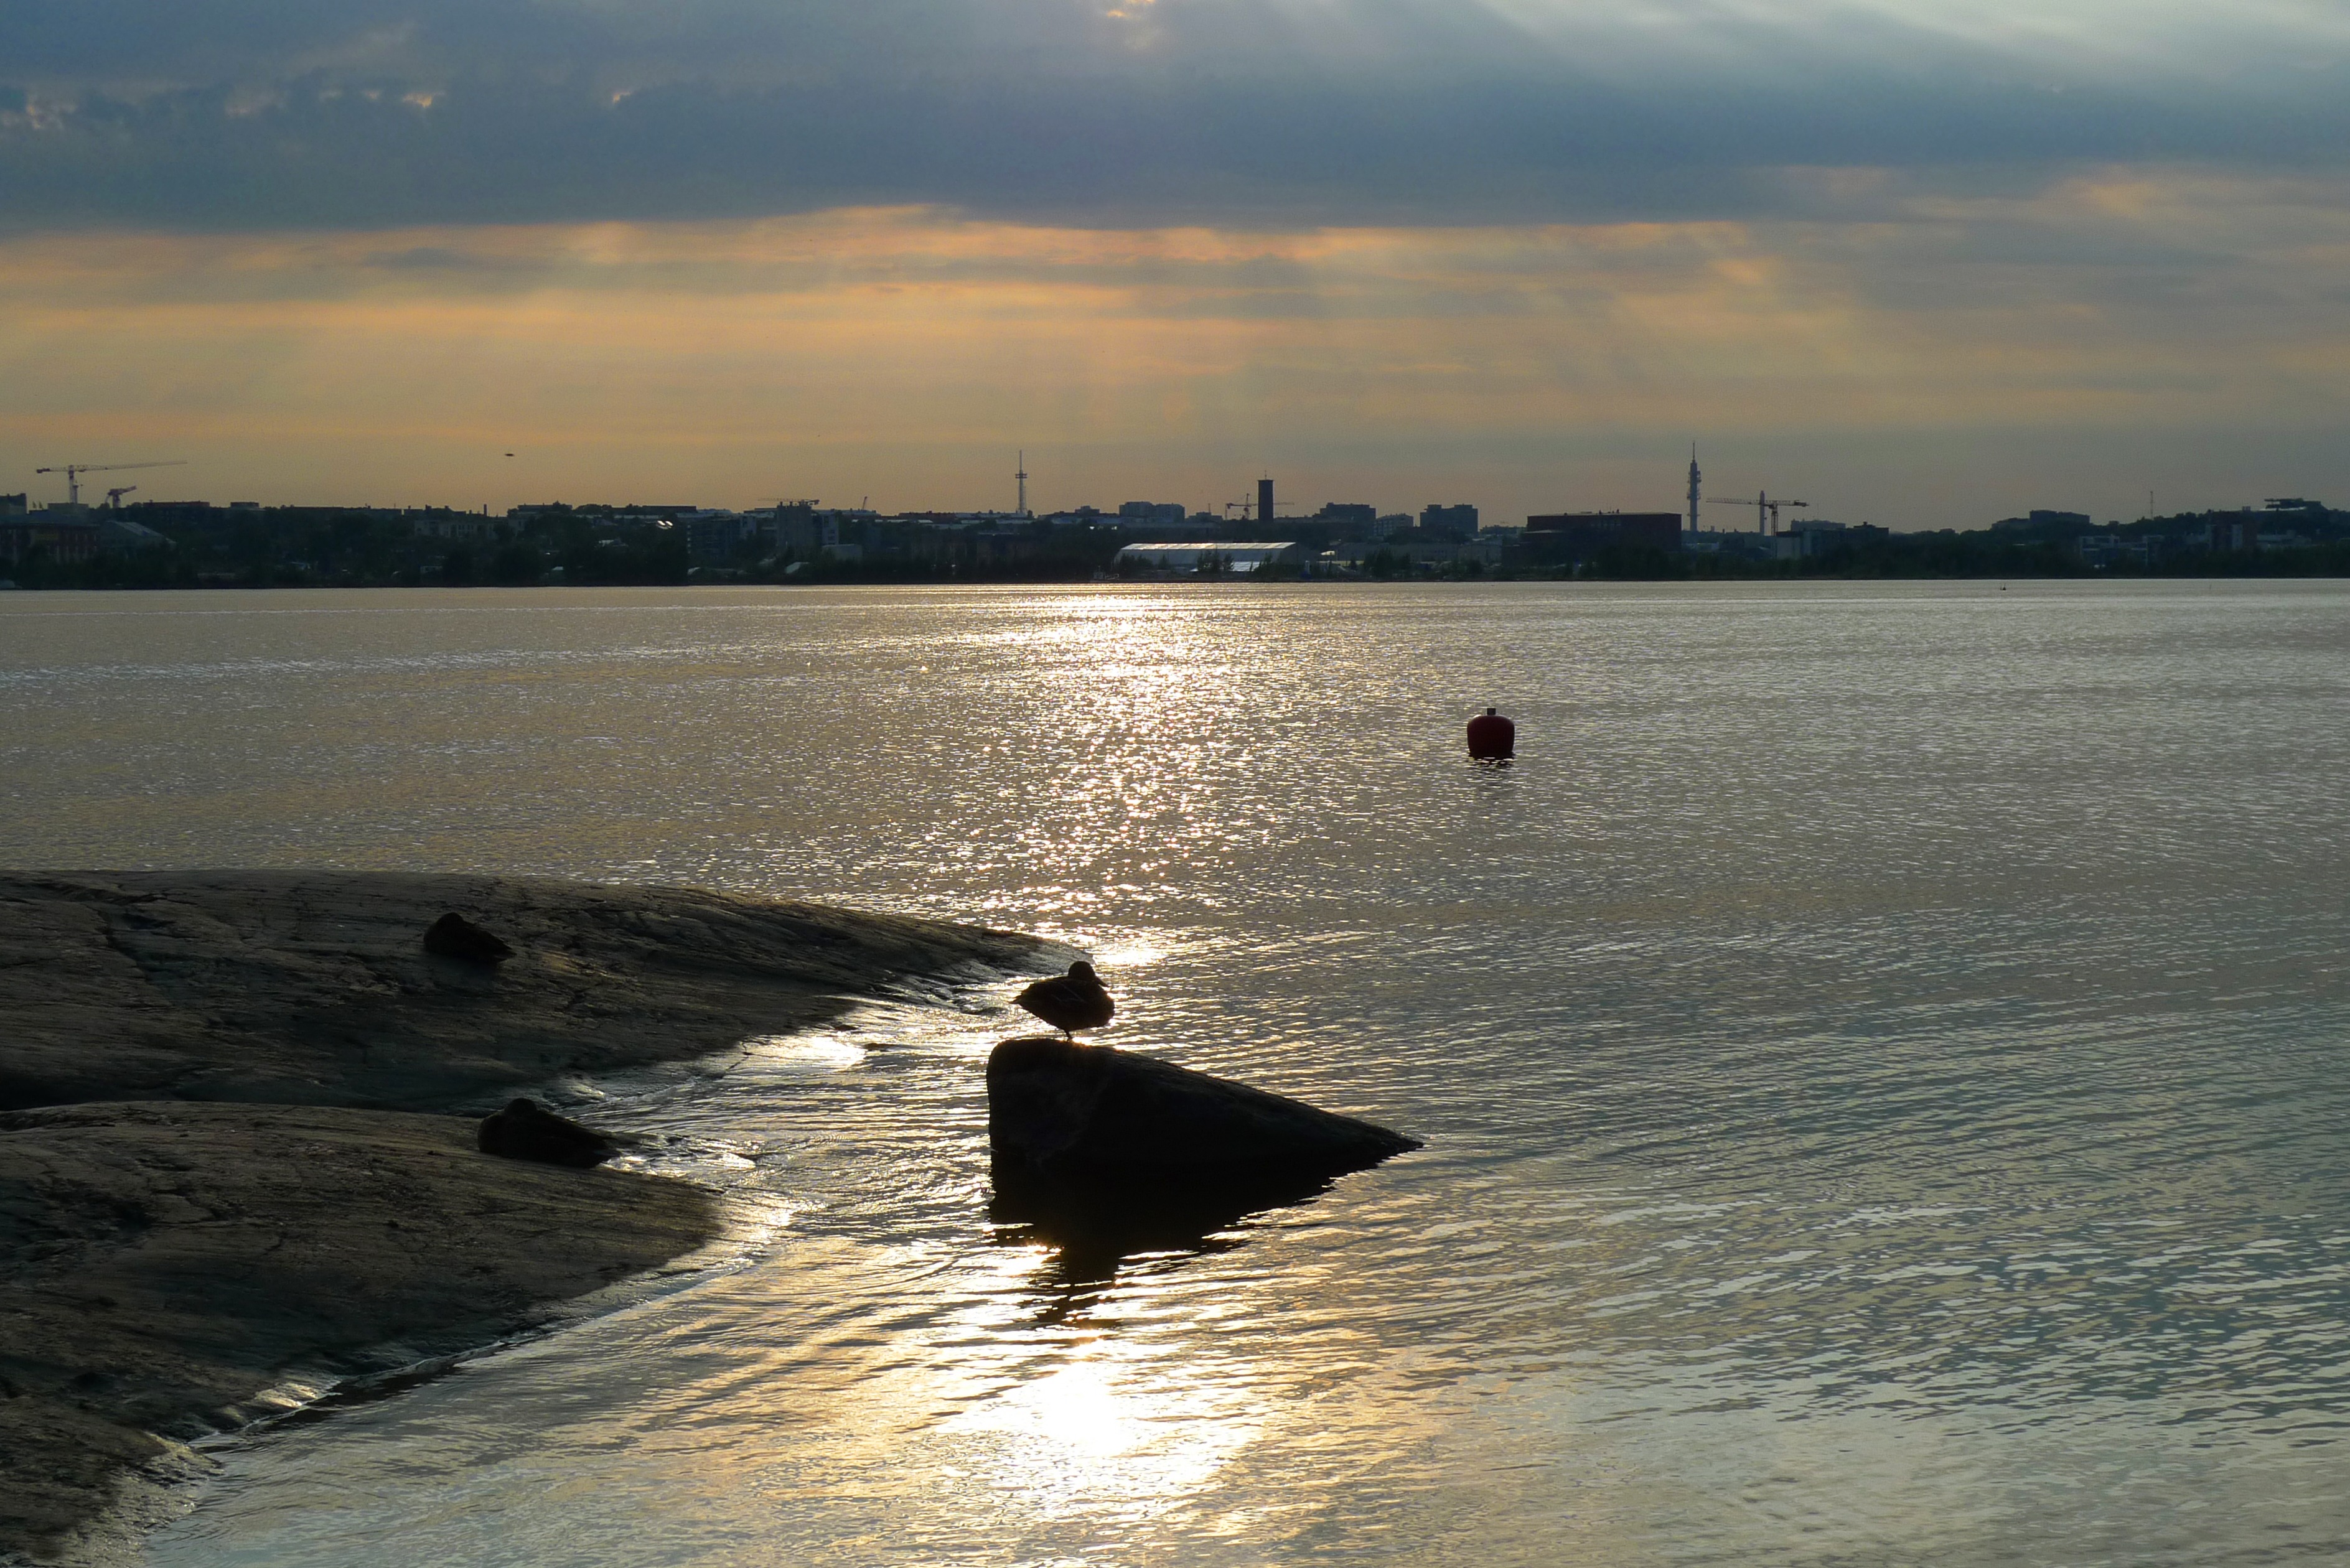
beach, sea, coast, water, ocean, horizon, cloud, sky, sunrise, sunset, boat, morning, shore, wave, lake, dawn, urban, river, dusk, evening, reflection, vehicle, bay, body of water, birds, clouds, boating, landscapes, sleeping birds, glittering water